Alkali metal

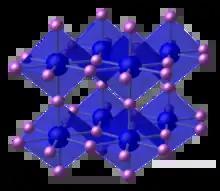
Unit cell ball-and-stick model of lithium nitride. On the basis of size a tetrahedral structure would be expected, but that would be geometrically impossible: thus lithium nitride takes on this unique crystal structure.

Lithium, the lightest of the alkali metals, is the only alkali metal which reacts with nitrogen at standard conditions, and its nitride is the only stable alkali metal nitride. Nitrogen is an unreactive gas because breaking the strong triple bond in the dinitrogen molecule (N) requires a lot of energy. The formation of an alkali metal nitride would consume the ionisation energy of the alkali metal (forming M ions), the energy required to break the triple bond in N and the formation of N ions, and all the energy released from the formation of an alkali metal nitride is from the lattice energy of the alkali metal nitride. The lattice energy is maximised with small, highly charged ions; the alkali metals do not form highly charged ions, only forming ions with a charge of +1, so only lithium, the smallest alkali metal, can release enough lattice energy to make the reaction with nitrogen exothermic, forming lithium nitride. The reactions of the other alkali metals with nitrogen would not release enough lattice energy and would thus be endothermic, so they do not form nitrides at standard conditions. Sodium nitride (NaN) and potassium nitride (KN), while existing, are extremely unstable, being prone to decomposing back into their constituent elements, and cannot be produced by reacting the elements with each other at standard conditions. Steric hindrance forbids the existence of rubidium or caesium nitride. However, sodium and potassium form colourless azide salts involving the linear anion; due to the large size of the alkali metal cations, they are thermally stable enough to be able to melt before decomposing.